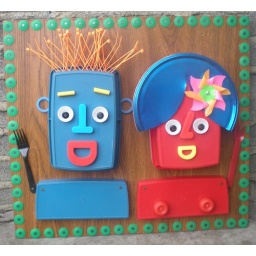
A blue meanie falls in love with the woman with the flower in her hair......